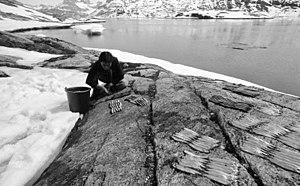
Sermilik — ou, en danois : Egede og Rothes Fjord — est un fjord situé dans le Sud-Est du Groenland. Il fait partie de la municipalité de Sermersooq. Recouvrant une surface totale de 1 103 km², Sermilik est le plus vaste fjord du Sud-Est du Groenland.